Cornelius Tiebout

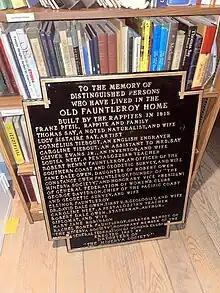
Possibly the Tiebouts and Says resided here at the same time, before it was named the Fauntleroy Home. (Tiebout was of Dutch ancestry, not English.) Courtesy of Indiana State Museum and Historic Sites

Another boost for Tiebout's early career was the inclusion of 14 of his engravings in a major publication, the "Collected Works of Josephus". The frontispiece of this book was engraved, after English artist Conrad Martin Metz (1749-1827), by Tiebout. According to the caption, the engraving shows the 1st-century Jewish historian Josephus holding a book and writing, "inspired by Historic Muse holding Mirror of Truth in the clouds…".